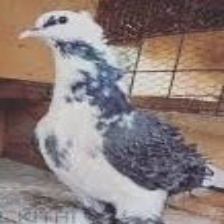
Species: FRILL BACK PIGEON
Scientific name: COLUMBA LIVIA DOMESTICA